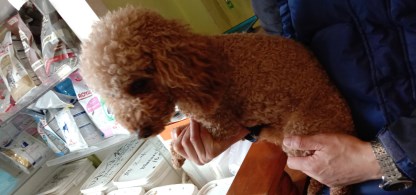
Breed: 7449-n000128-teddy